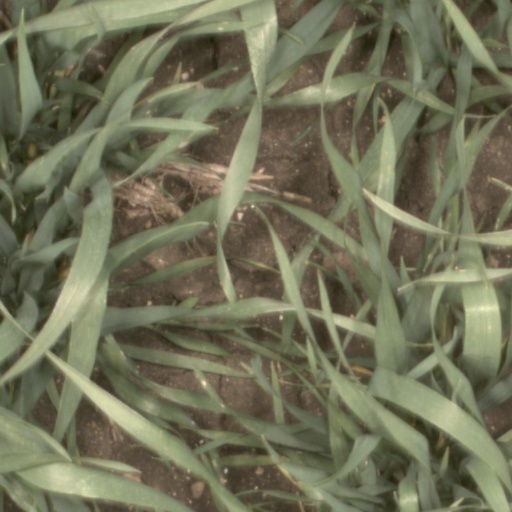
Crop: wheat